Jose Altuve

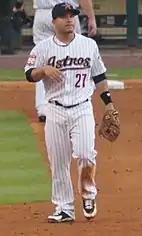
Altuve on the field on April 6, 2012

Altuve was tabbed to represent the Astros at the 2011 All-Star Futures Game in June and played the game on July 10. Nine days later, the Astros promoted Altuve to the major leagues on July 19, 2011. He started his first game on July 20, going 1-for-5 as the starting second baseman versus the Washington Nationals, collecting his first hit as a single off Tyler Clippard in the 9th inning. He was named the second baseman on "Baseball America" 2011 Minor League All-Star team. On July 27, 2011, Altuve tied Russ Johnson for the Astros record for most consecutive games with a hit to start a career with 7.